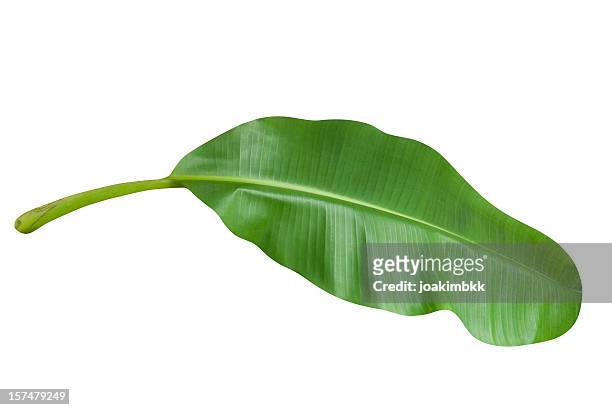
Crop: unknown
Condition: banana